Ritchie Humphreys

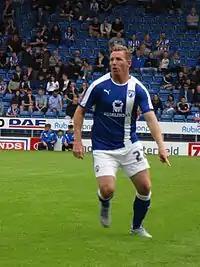
Humphreys playing for Chesterfield in 2016

Ritchie John Humphreys (born 30 November 1977) is an English former professional footballer. He is a former chairman of the Professional Footballers' Association (PFA) and holds a UEFA A Licence coaching qualification.